Smosh: The Movie

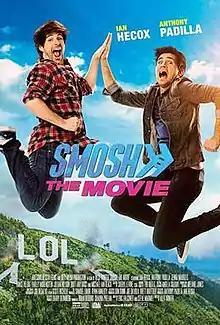
Promotional release poster

Smosh: The Movie is a 2015 American science fiction buddy comedy film directed by Alex Winter and written by Eric Falconer and Steve Marmel, with Brian Robbins and Shauna Phelan serving as producers. It stars Anthony Padilla and Ian Hecox from Smosh, with Jillian Nelson, Brittany Ross, Jenna Marbles, Grace Helbig, Mark Fischbach, Harley Morenstein, and Michael Ian Black in supporting roles. It is Smosh's first full-length film and revolves around a fictionalized version of the duo going inside YouTube virtually to alter a clip that will ruin Anthony's chances of winning over his high school crush at an upcoming reunion.